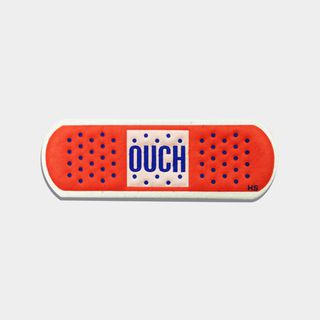
Label: trash